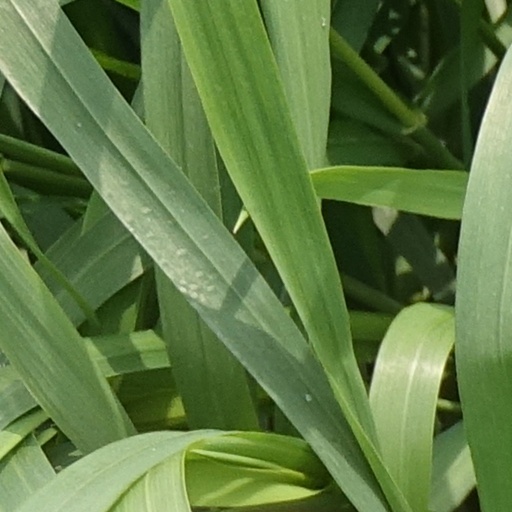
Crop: wheat